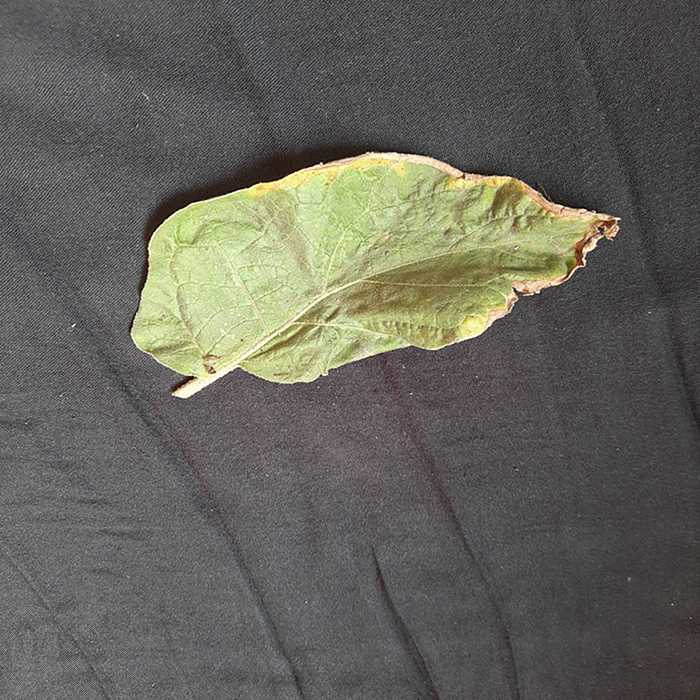
Plant: Eggplant
Label: Eggplant begomovirus